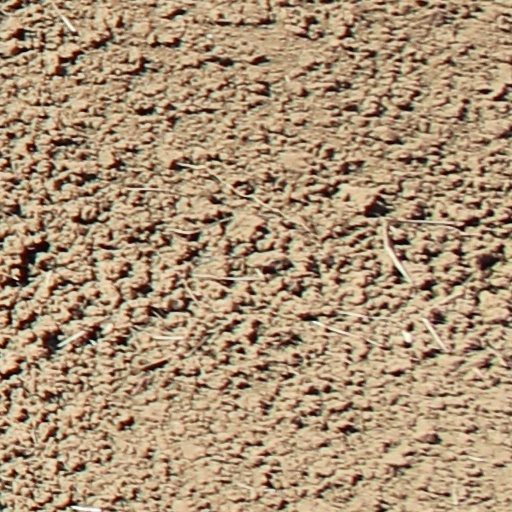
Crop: wheat